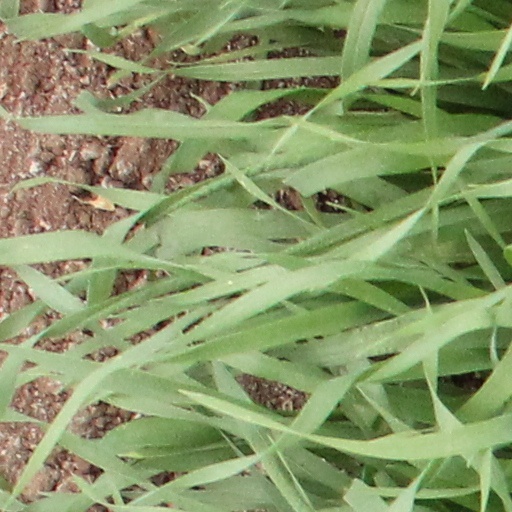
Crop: wheat